Timeline of women's suffrage in Ohio

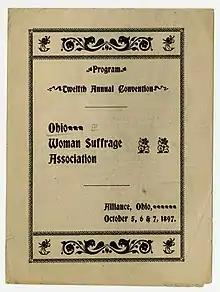
12th annual convention of the Ohio Woman Suffrage Association 1897

This is a timeline of women's suffrage in Ohio. Women's suffrage activism in Ohio began in earnest around the 1850s, when several women's rights conventions took place around the state. The Ohio Women's Convention was very influential on the topic of women's suffrage, and the second Ohio Women's Convention in Akron, Ohio, featured Sojourner Truth and her famous speech, "Ain't I a Woman"? Women worked to create organizations and groups to influence politicians on women's suffrage. Several state constitutional amendments for women's suffrage did not pass. However, women in Ohio did get the right to vote in school board elections and in some municipalities before Ohio became the fifth state to ratify the Nineteenth Amendment.